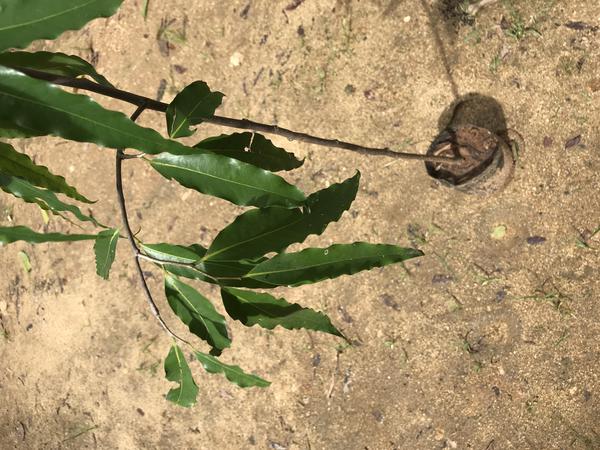
Plant: Ashoka